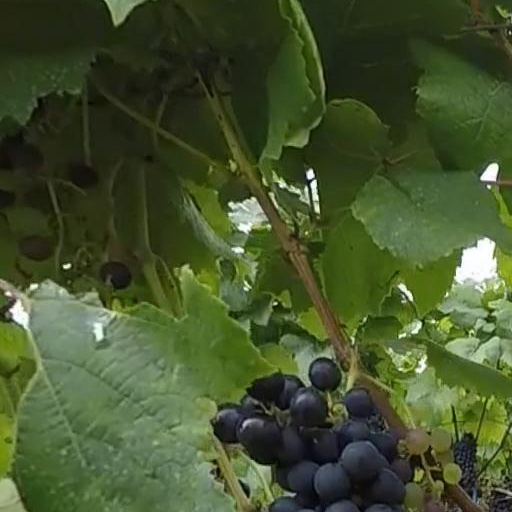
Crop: grape